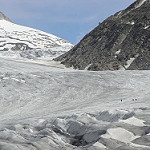
Scene: Outdoor